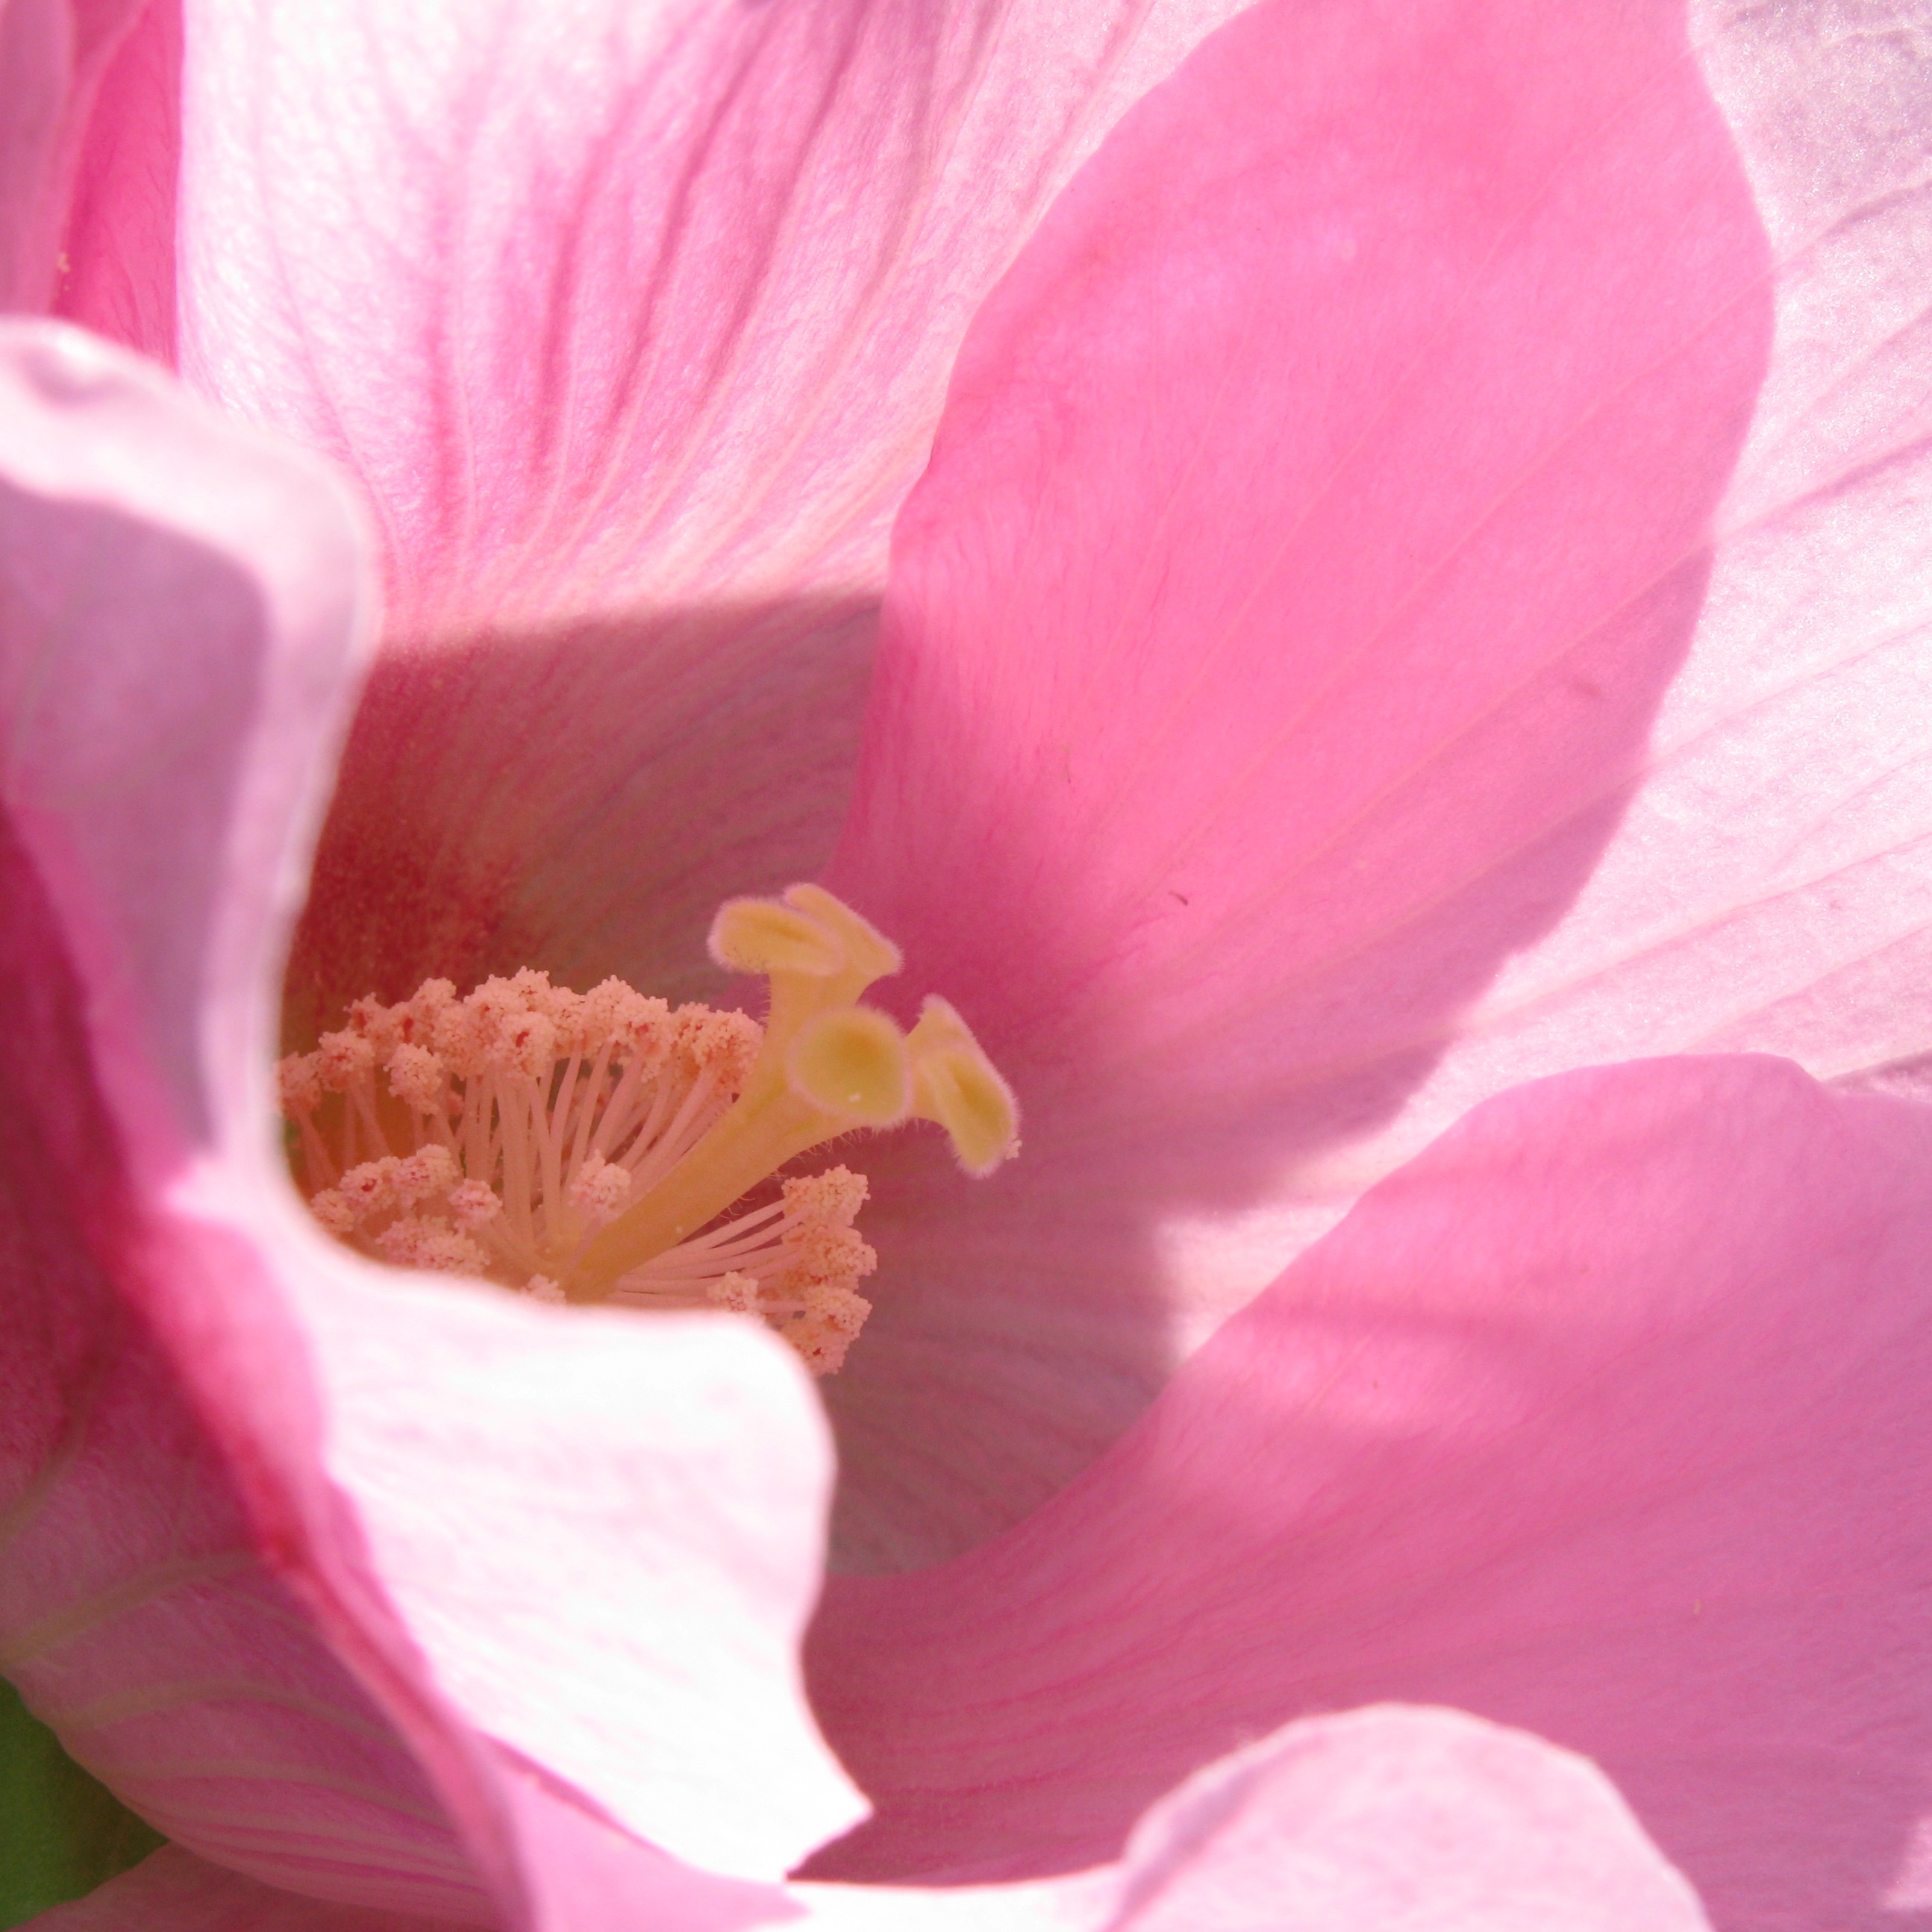
blossom, plant, flower, petal, high, pink, flora, close up, hires, magenta, hibiscus, flowerpicturesnolimits, hi, res, peony, powershotg7, canong7, macro photography, flowering plant, land plant